Ritual

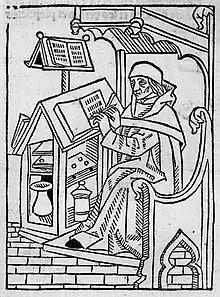
Scriptorium monk at work. "Monks described this labor of transcribing manuscripts as being 'like prayer and fasting, a means of correcting one's unruly passions.

Malinowski argued that ritual was a non-technical means of addressing anxiety about activities where dangerous elements were beyond technical control: "magic is to be expected and generally to be found whenever man comes to an unbridgeable gap, a hiatus in his knowledge or in his powers of practical control, and yet has to continue in his pursuit." Radcliffe-Brown in contrast, saw ritual as an expression of common interest symbolically representing a community, and that anxiety was felt only if the ritual was not performed. George C. Homans sought to resolve these opposing theories by differentiating between "primary anxieties" felt by people who lack the techniques to secure results, and "secondary (or displaced) anxiety" felt by those who have not performed the rites meant to allay primary anxiety correctly. Homans argued that purification rituals may then be conducted to dispel secondary anxiety.